Describe the emotion expressed in this image:  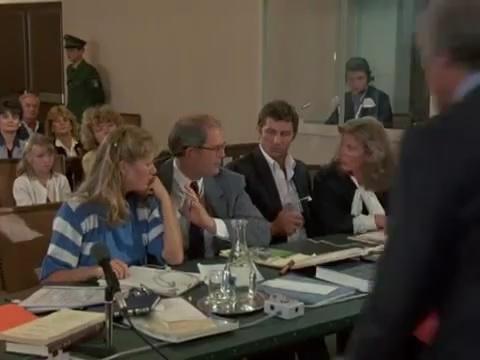
This person displays Fear, valence and arousal with low intensity.